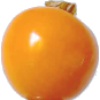
Label: Physalis 1